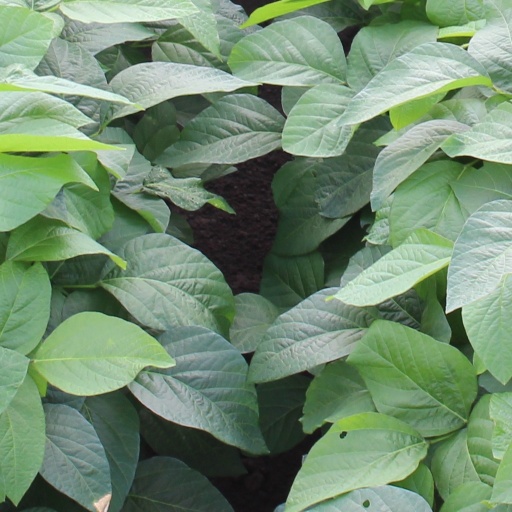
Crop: soybean